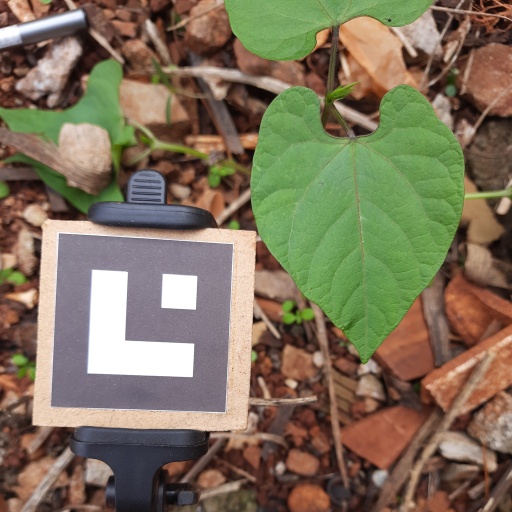
Observations: flat surface, no eating holes, under shade